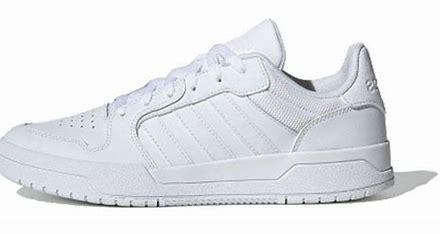
Brand: adidas
Model: NEO Entrap Skate